Economic history of Scotland

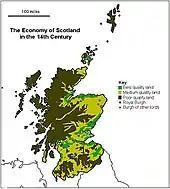
The economy of Scotland in the 14th century

Although the Scottish economy of this period was still dominated by agriculture and by short-distance, local trade, there was an increasing amount of foreign trade in the period, as well as exchange gained by means of military plunder. By the end of this period, coins were replacing barter goods, but for most of this period most exchange was done without the use of metal currency.